Aalborg

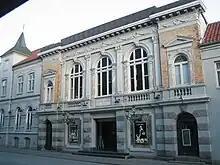
Aalborg Teater

Nordkraft is a cultural centre in a former power plant near the harbour. It has theatres, a cinema, and concert facilities. Kunsthal Nord, established in the centre in 2009, arranges up to five exhibitions a year of all forms of contemporary art, especially of local origin but also from other parts of Denmark and beyond. It serves as the exhibition centre for KunstVærket, the North Jutland centre for the arts, and also works in collaboration with the modern art museum Kunsten designed by the Finnish architect Alvar Aalto.